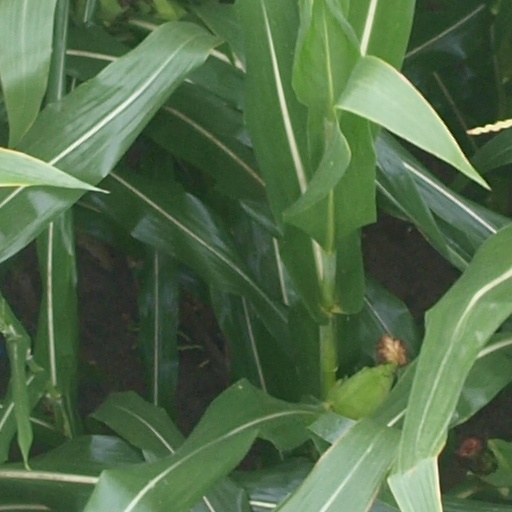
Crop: maize; corn